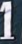
Number: 1